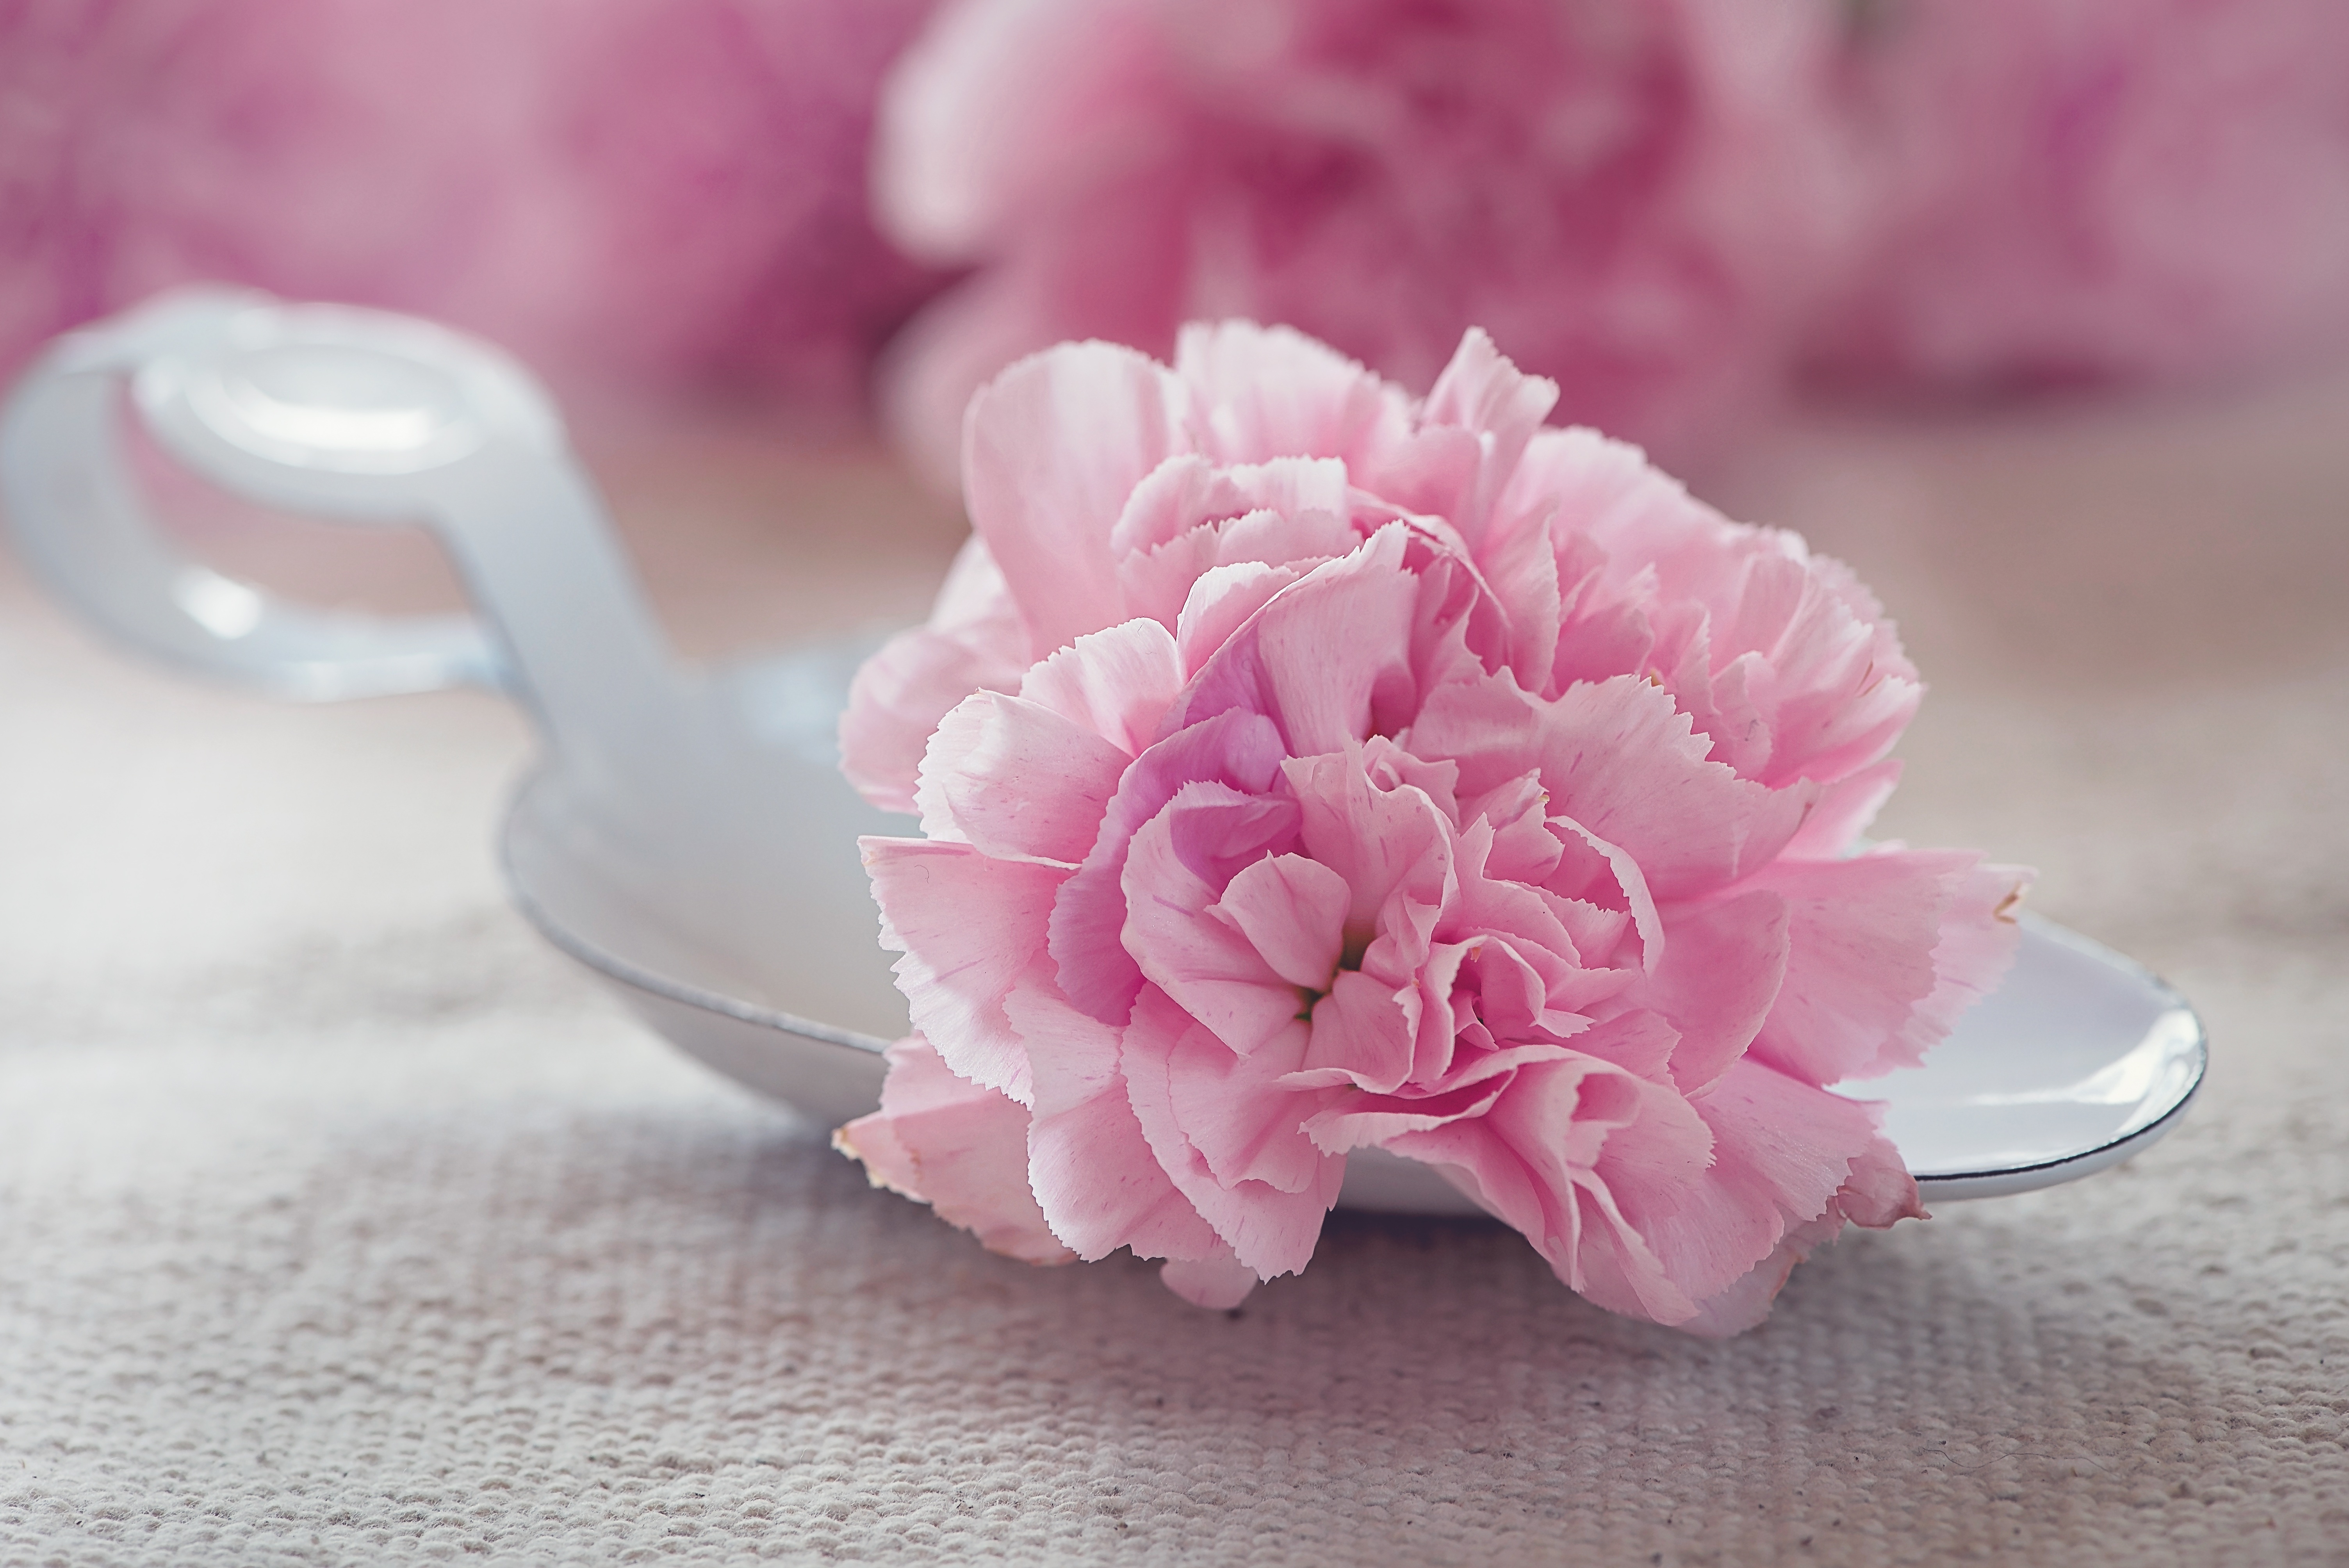
blossom, plant, flower, petal, bloom, tulip, pink, close, close up, petals, peony, macro photography, flowering plant, schnittblume, flower bouquet, land plant